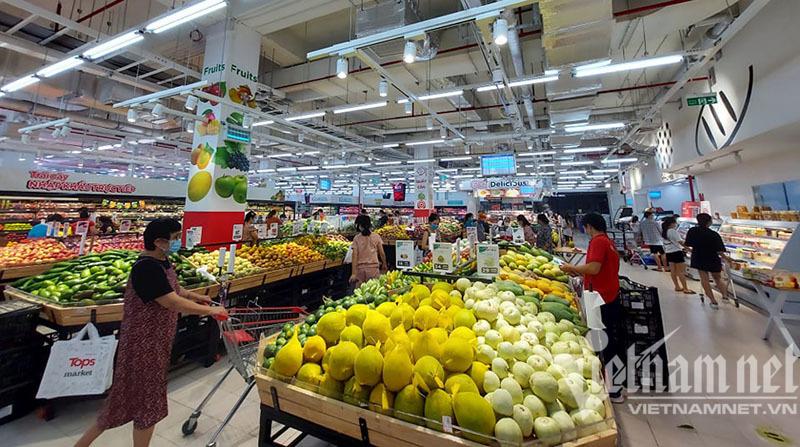
có rất nhiều loại rau củ quả được bày bán ở trong siêu thị